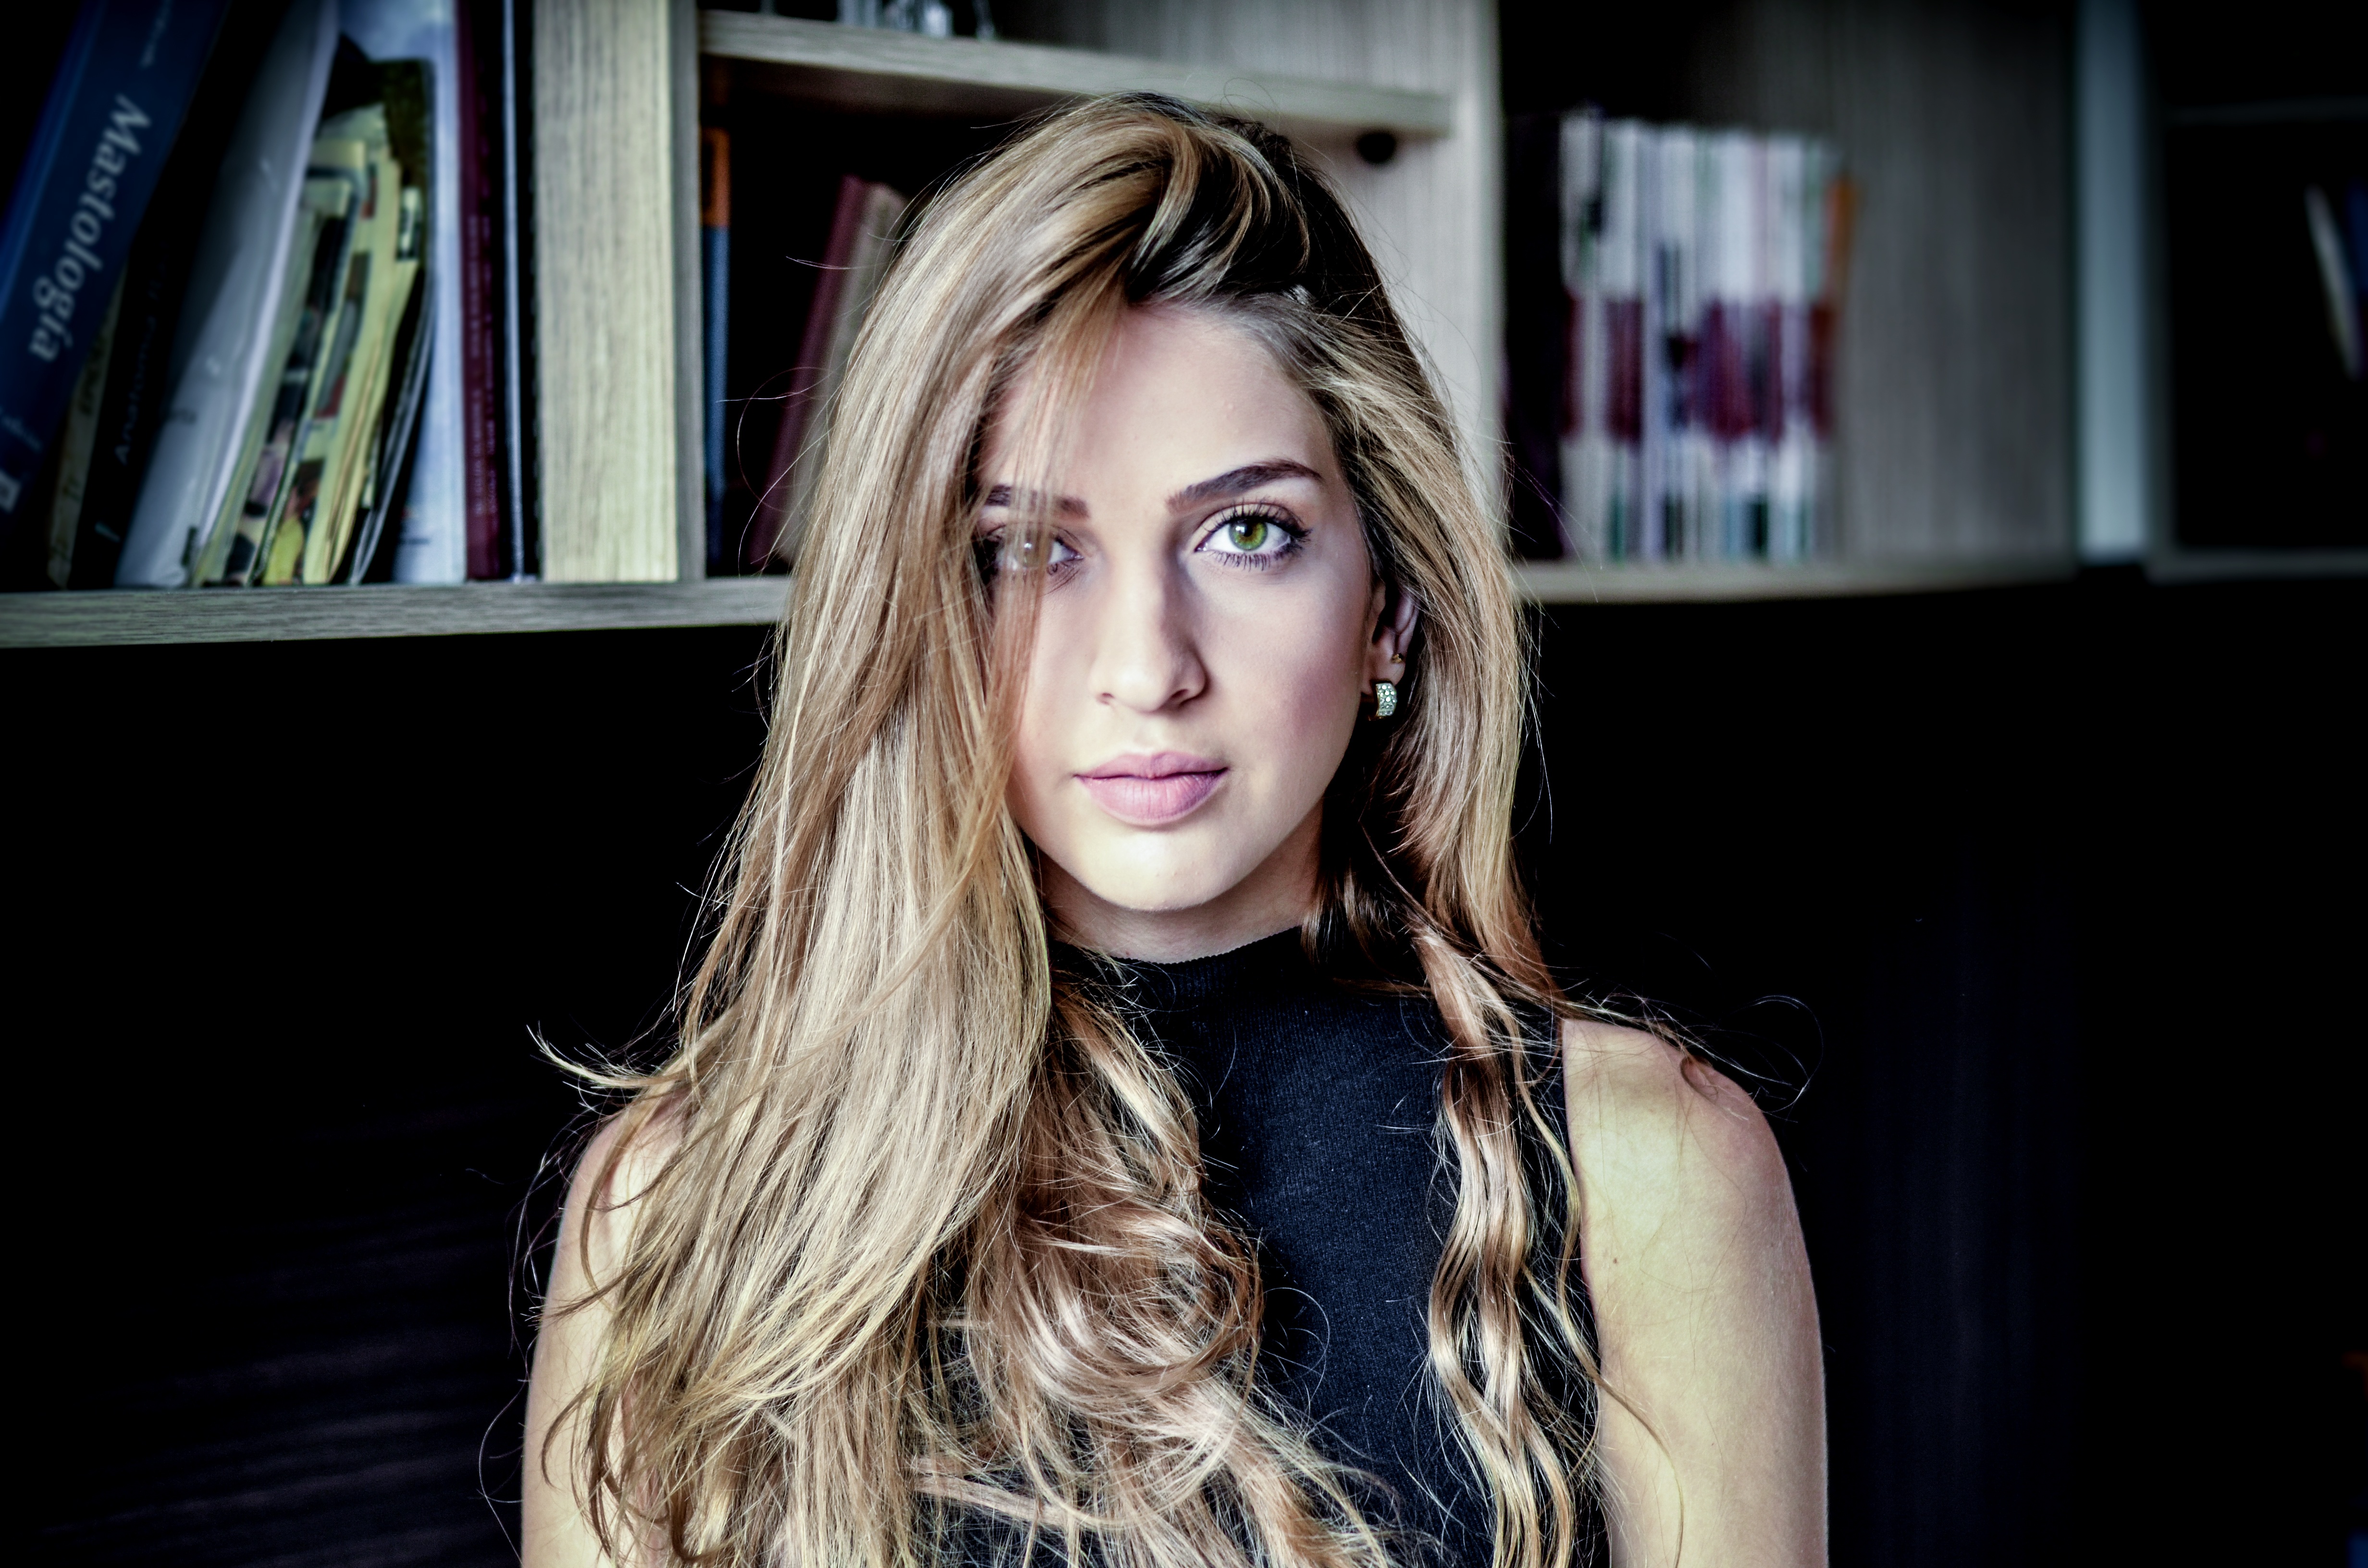
person, girl, woman, hair, photography, singer, portrait, model, fashion, lady, blonde, hairstyle, long hair, black hair, face, eyes, focus, women, glasses, look, beauty, blond, faces, approach, bella, sensual, photo shoot, looking at, brown hair, portrait photography, supermodel